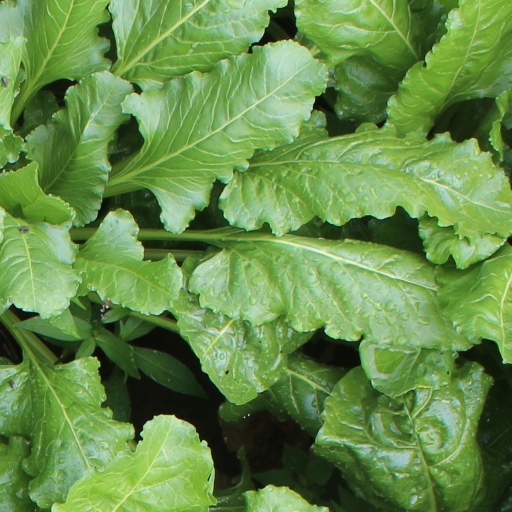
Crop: sugar beet